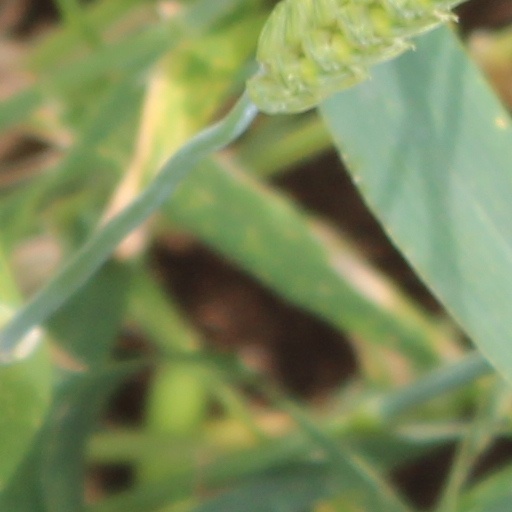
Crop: wheat